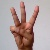
The image shows a hand gesture representing the letter 'W' in Indian Sign Language.